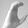
ASL letter: C